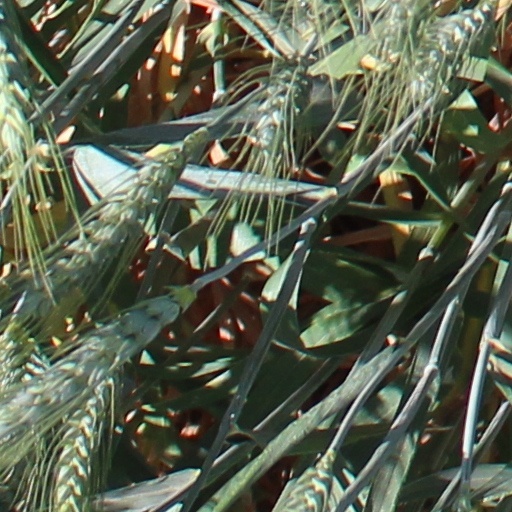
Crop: wheat